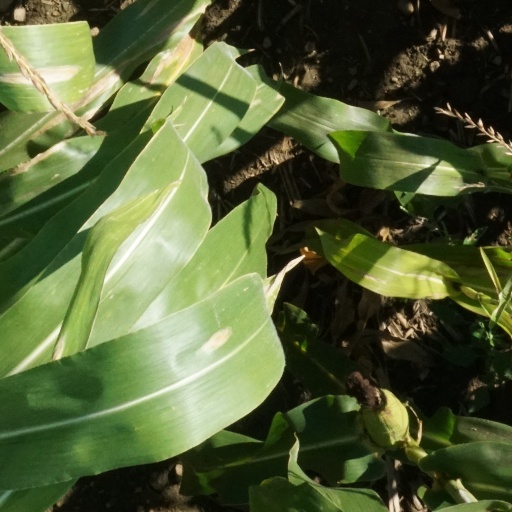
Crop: maize; corn